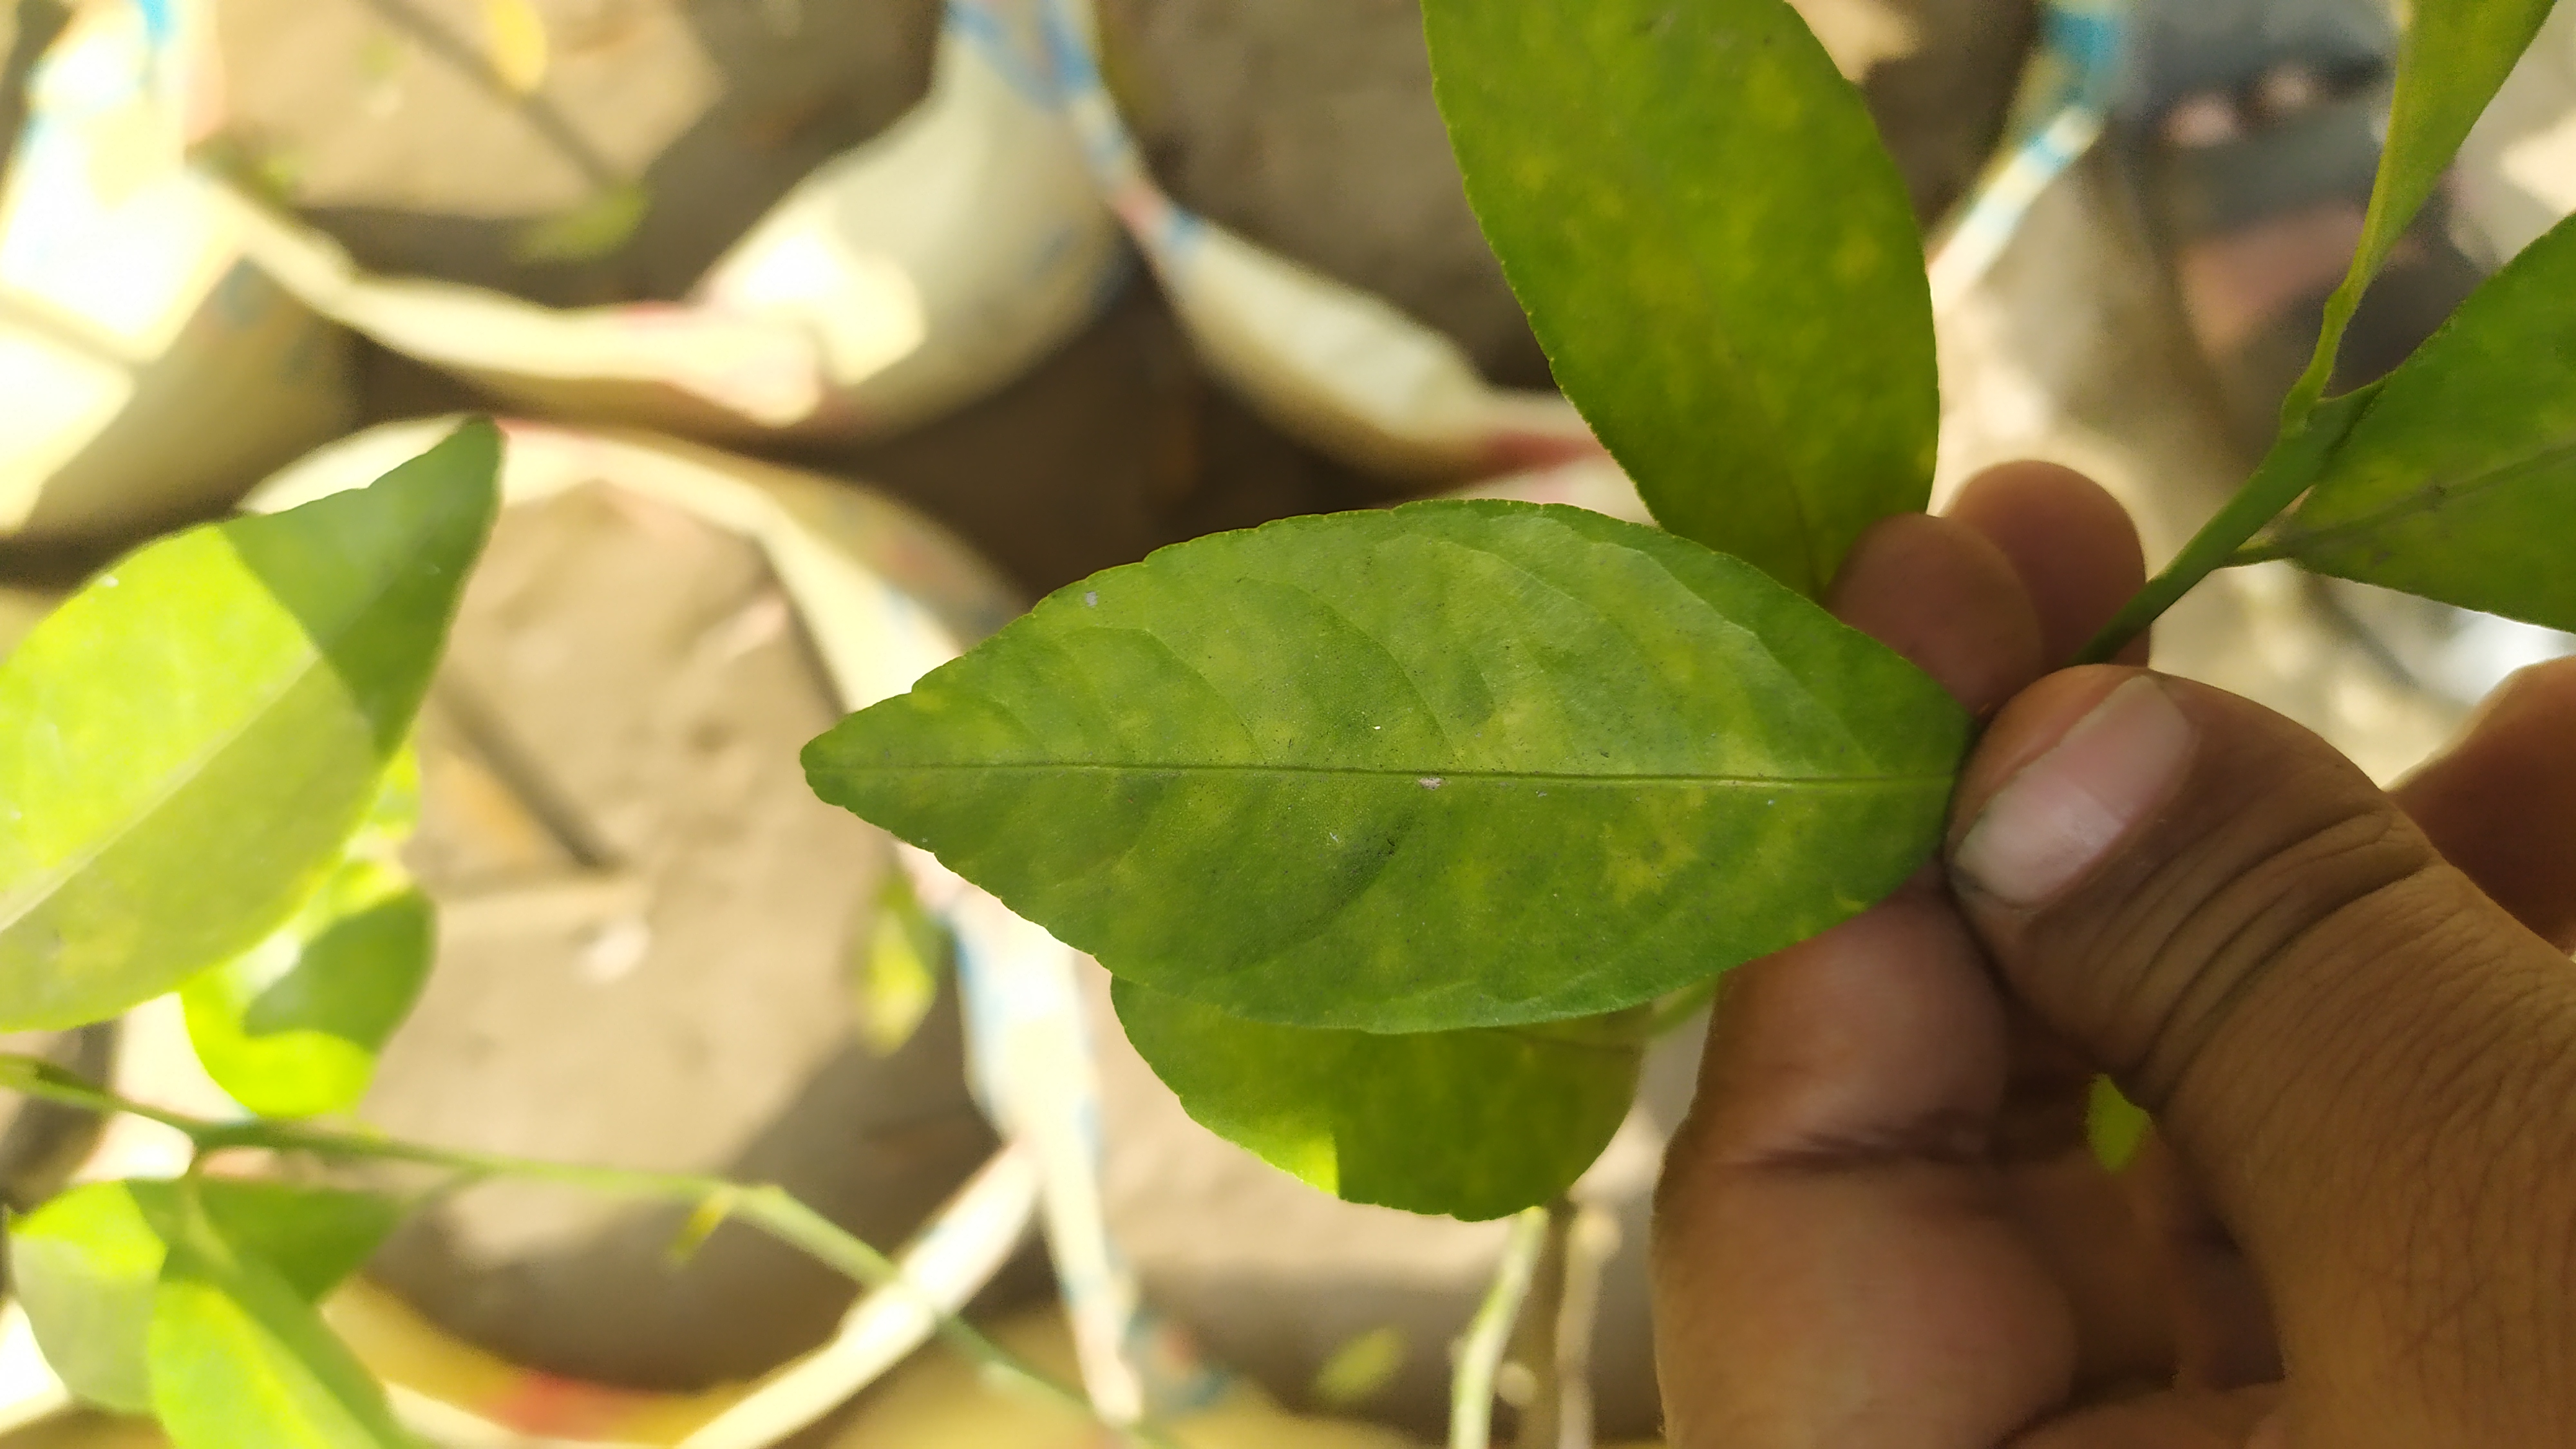
Mandarin leaf variety: Mandaring